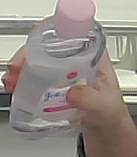
Product: johnson_baby